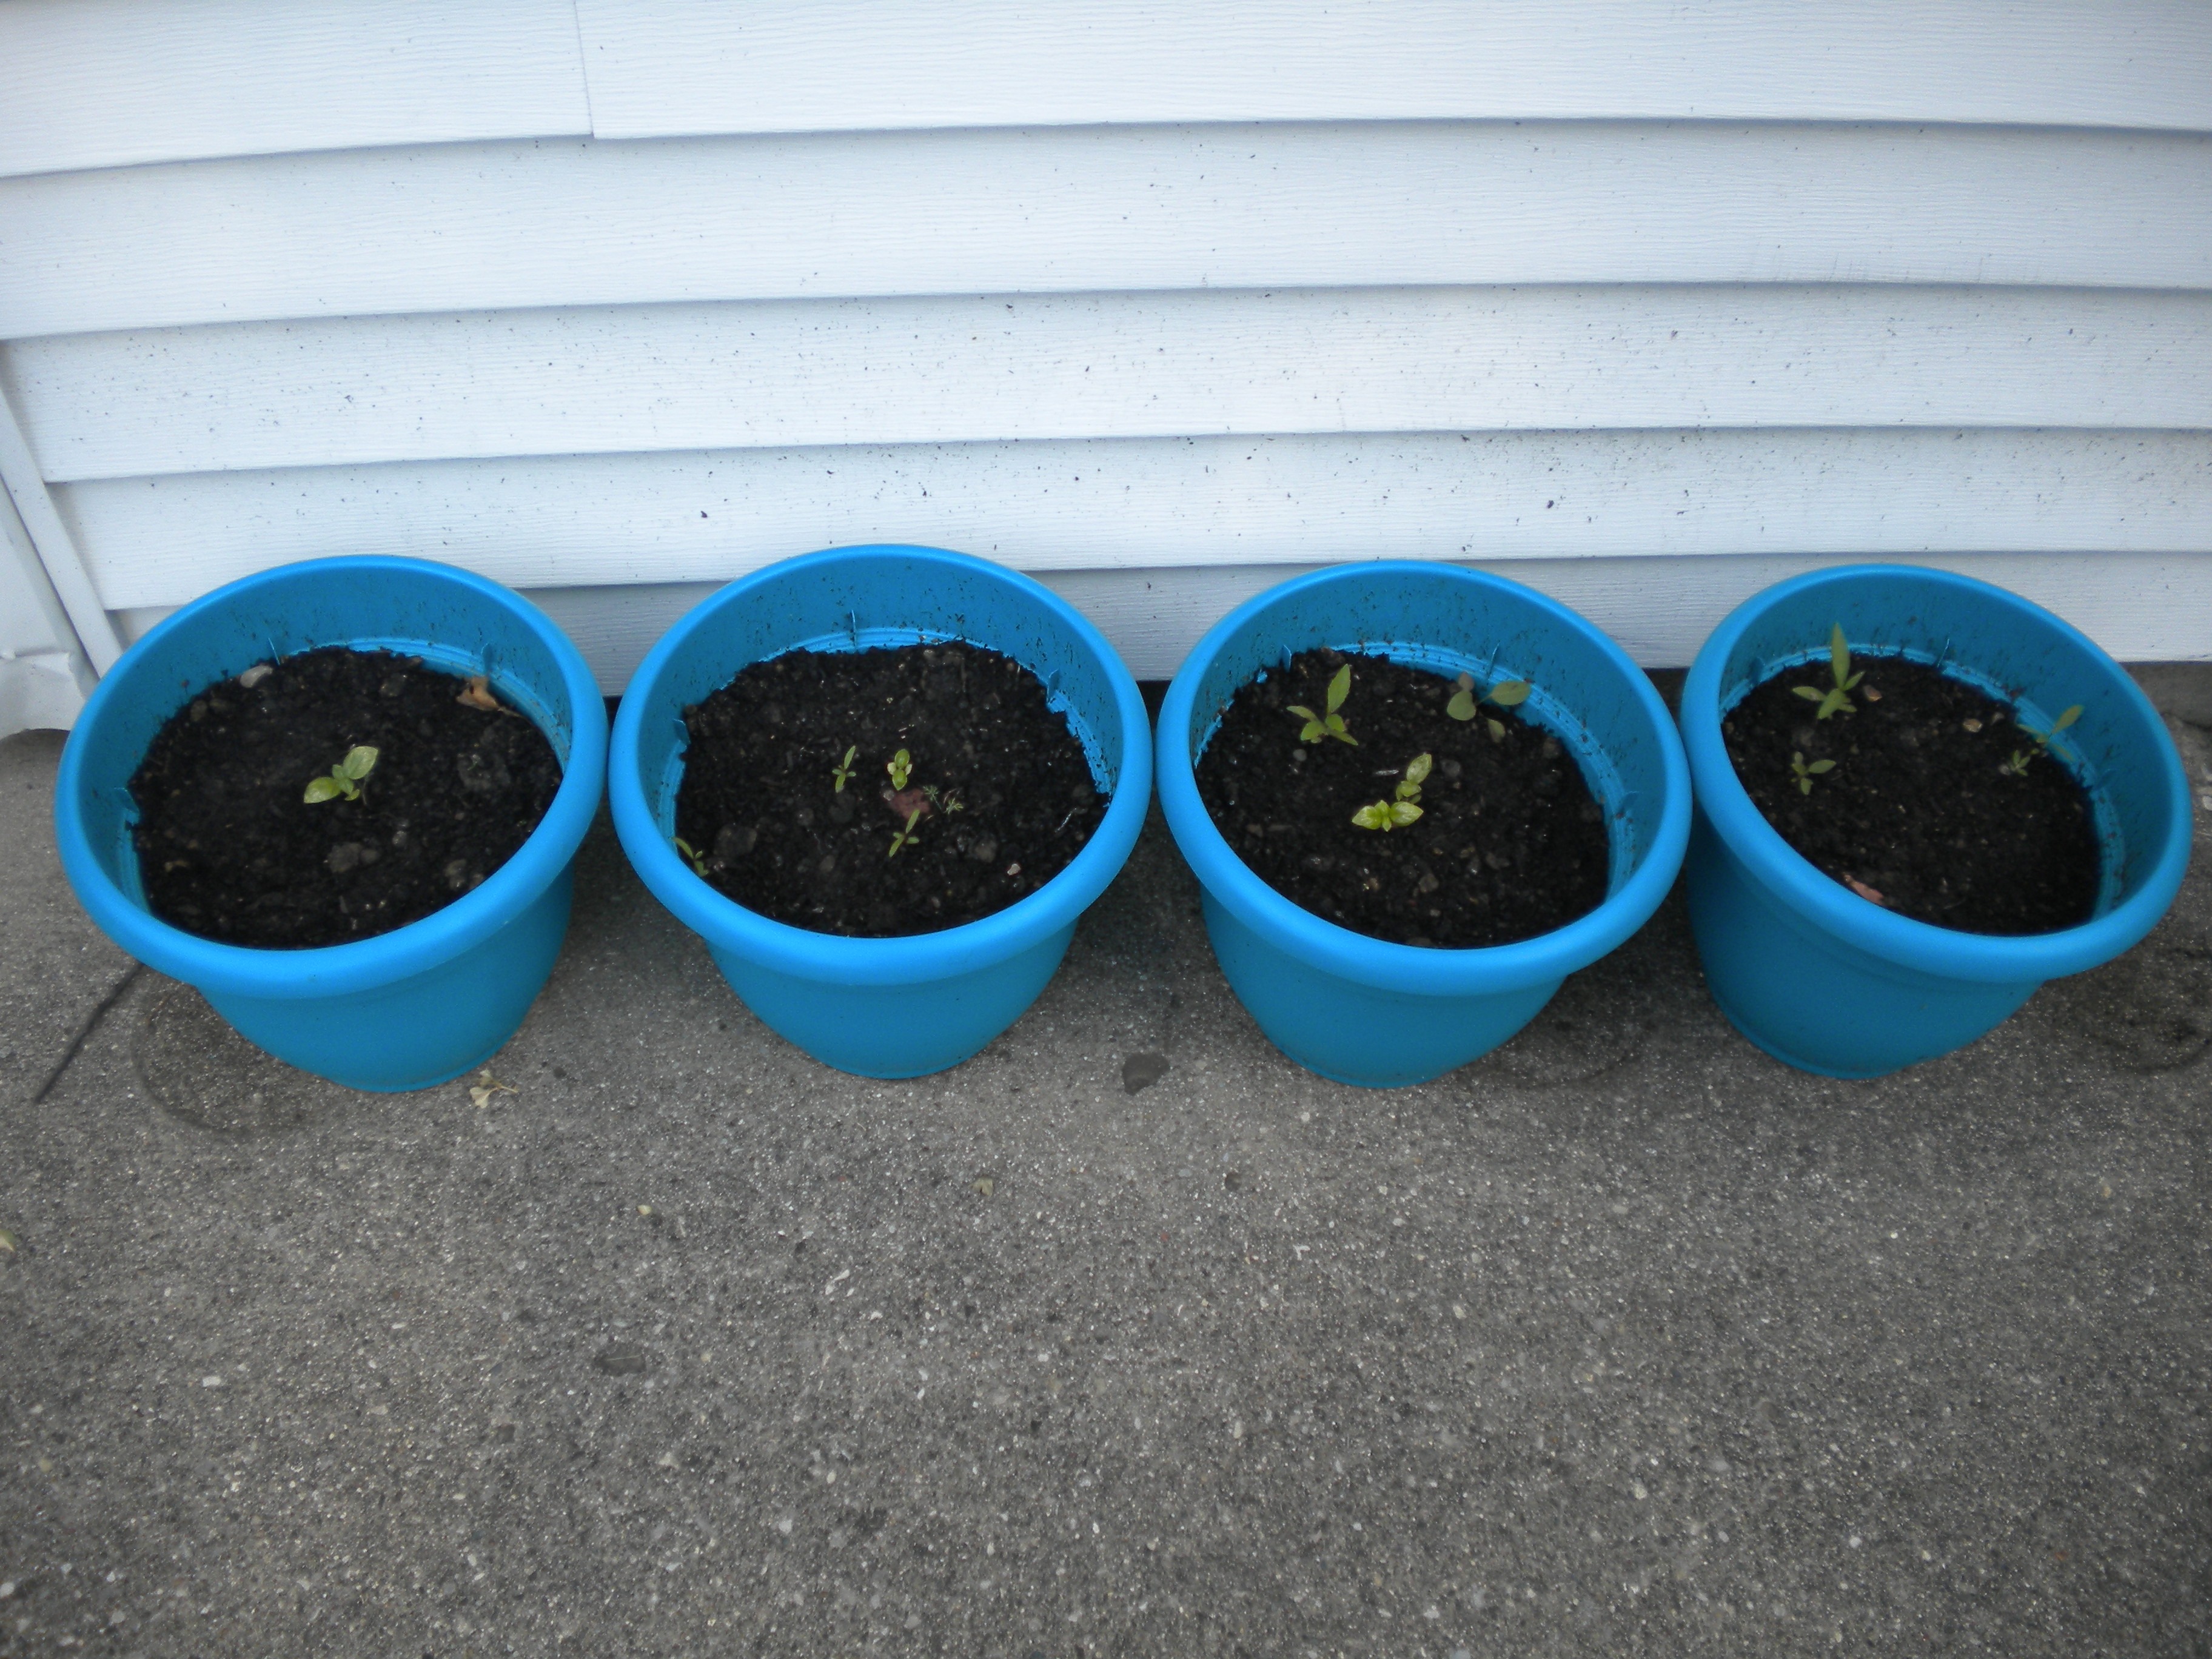
green, blue, plants, flowerpot, herbs, pots, man made object